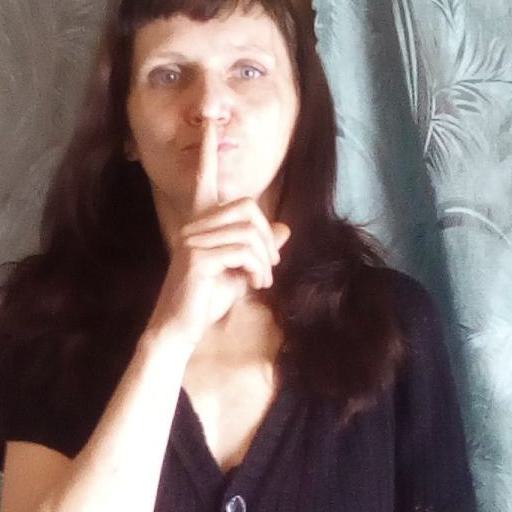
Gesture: mute